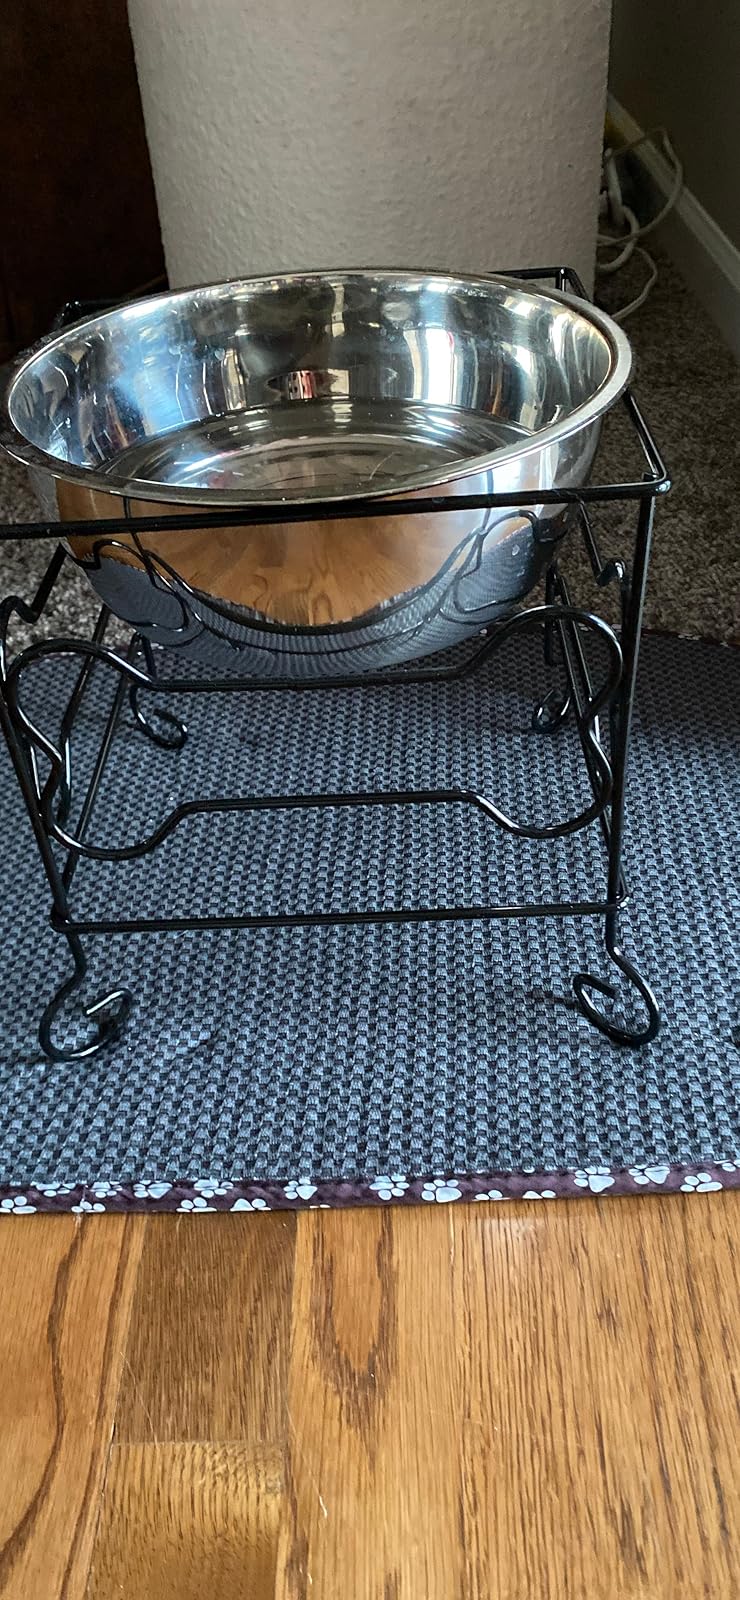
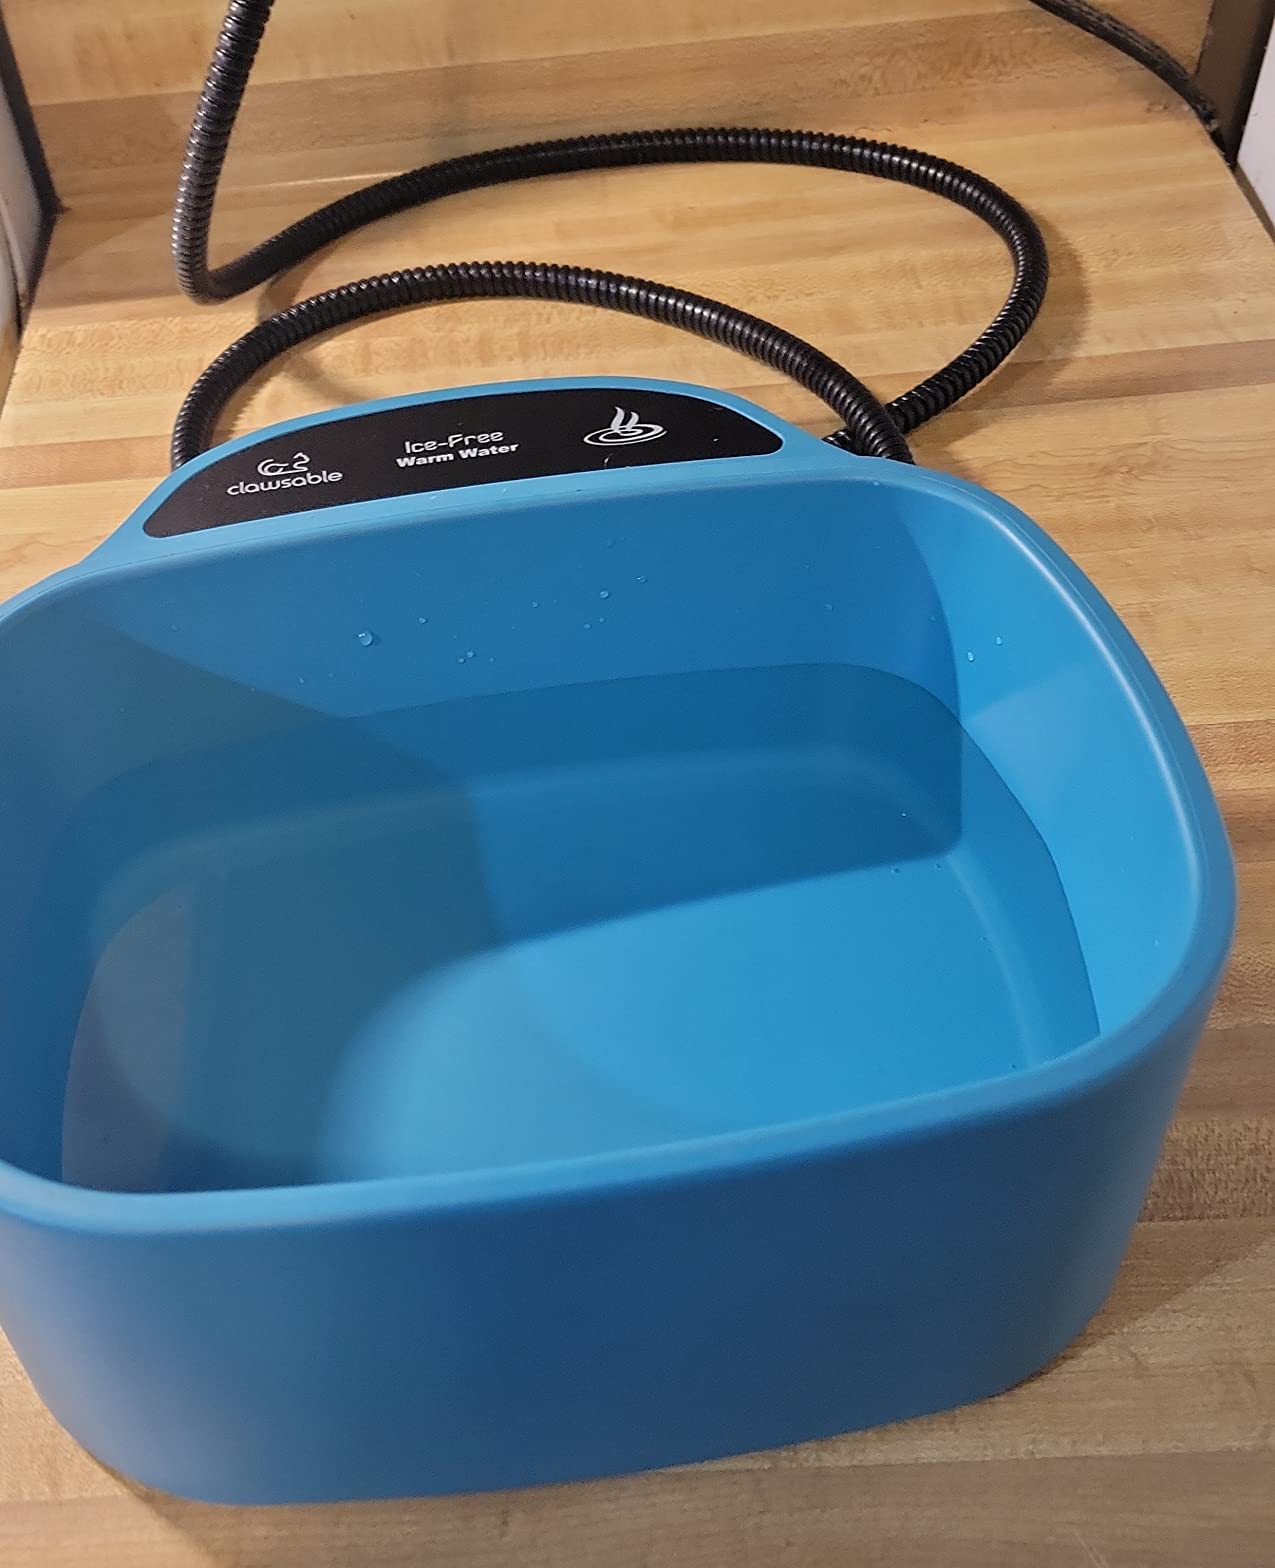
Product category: items_bowl
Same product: no